Your Eyelids Are Growing Heavy

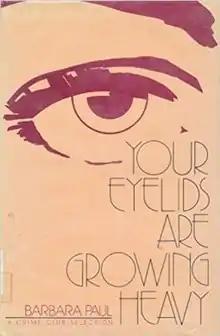
First edition

Your Eyelids Are Growing Heavy is the fourth crime novel by the American writer Barbara Paul.